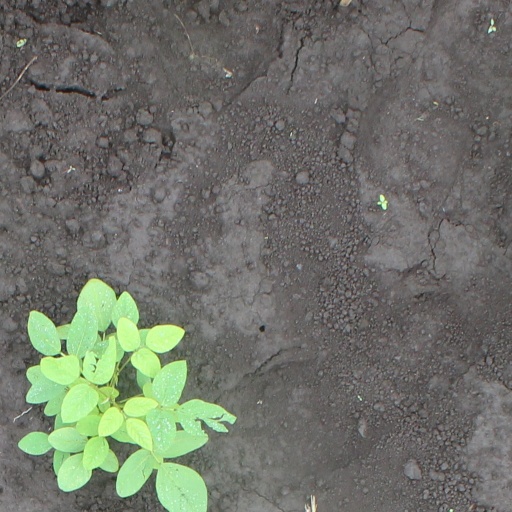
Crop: soybean